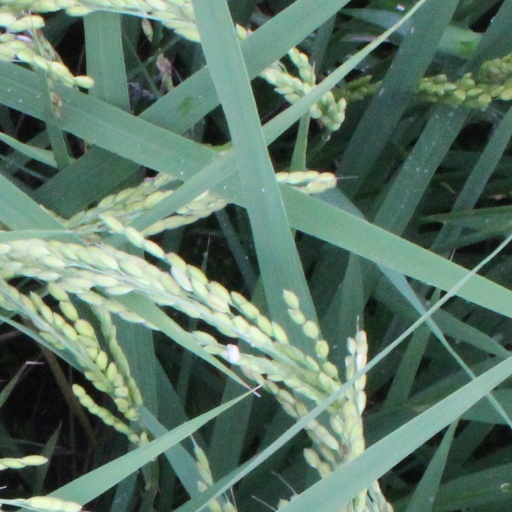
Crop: rice